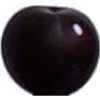
Label: Cherry Wax Black 1